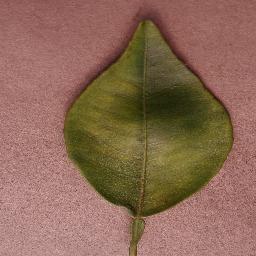
Label: Orange___Haunglongbing_(Citrus_greening)